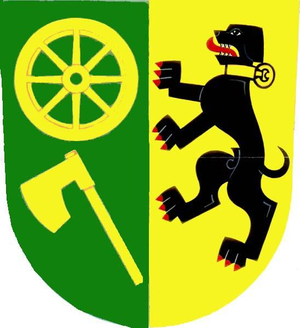
Kostelany est une commune du district de Kroměříž, dans la région de Zlín, en République tchèque. Sa population s'élevait à 631 habitants en 2018.